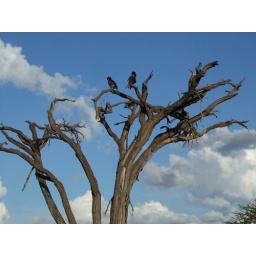
Shaba - birds in tree